Nordic Venezuelans

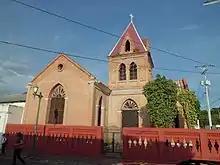
The Nordic-architecture Cristo Vive Evangelical Church (1917) in Rubio, better known as the Celtic Cross Church

It is believed that some of the first Nordic people to arrive in Venezuela were Danish Protestant missionaries from the Scandinavian Alliance Mission (SAM) in 1890. An additional small group of Nordic missionaries arrived in the country during the early 20th century; most were Scandinavian by birth or ancestry, and had previously immigrated to the United States. Several Nordic families moved to Maracaibo, and Rubio, remaining for at least 20 years; family names include Bach-Anderson, Christiansen-Gundersen, Eikland-Undheim, and Holmberg-Noren. Other individuals arrived as teachers. They established evangelical schools in the cities in which they settled: Colegio Evangélico Americano, Christiansen Academy (1951-2002) and the Juan Christiansen private school, named for Johann Christiansen Christensen (the first Danish Protestant in Táchira).